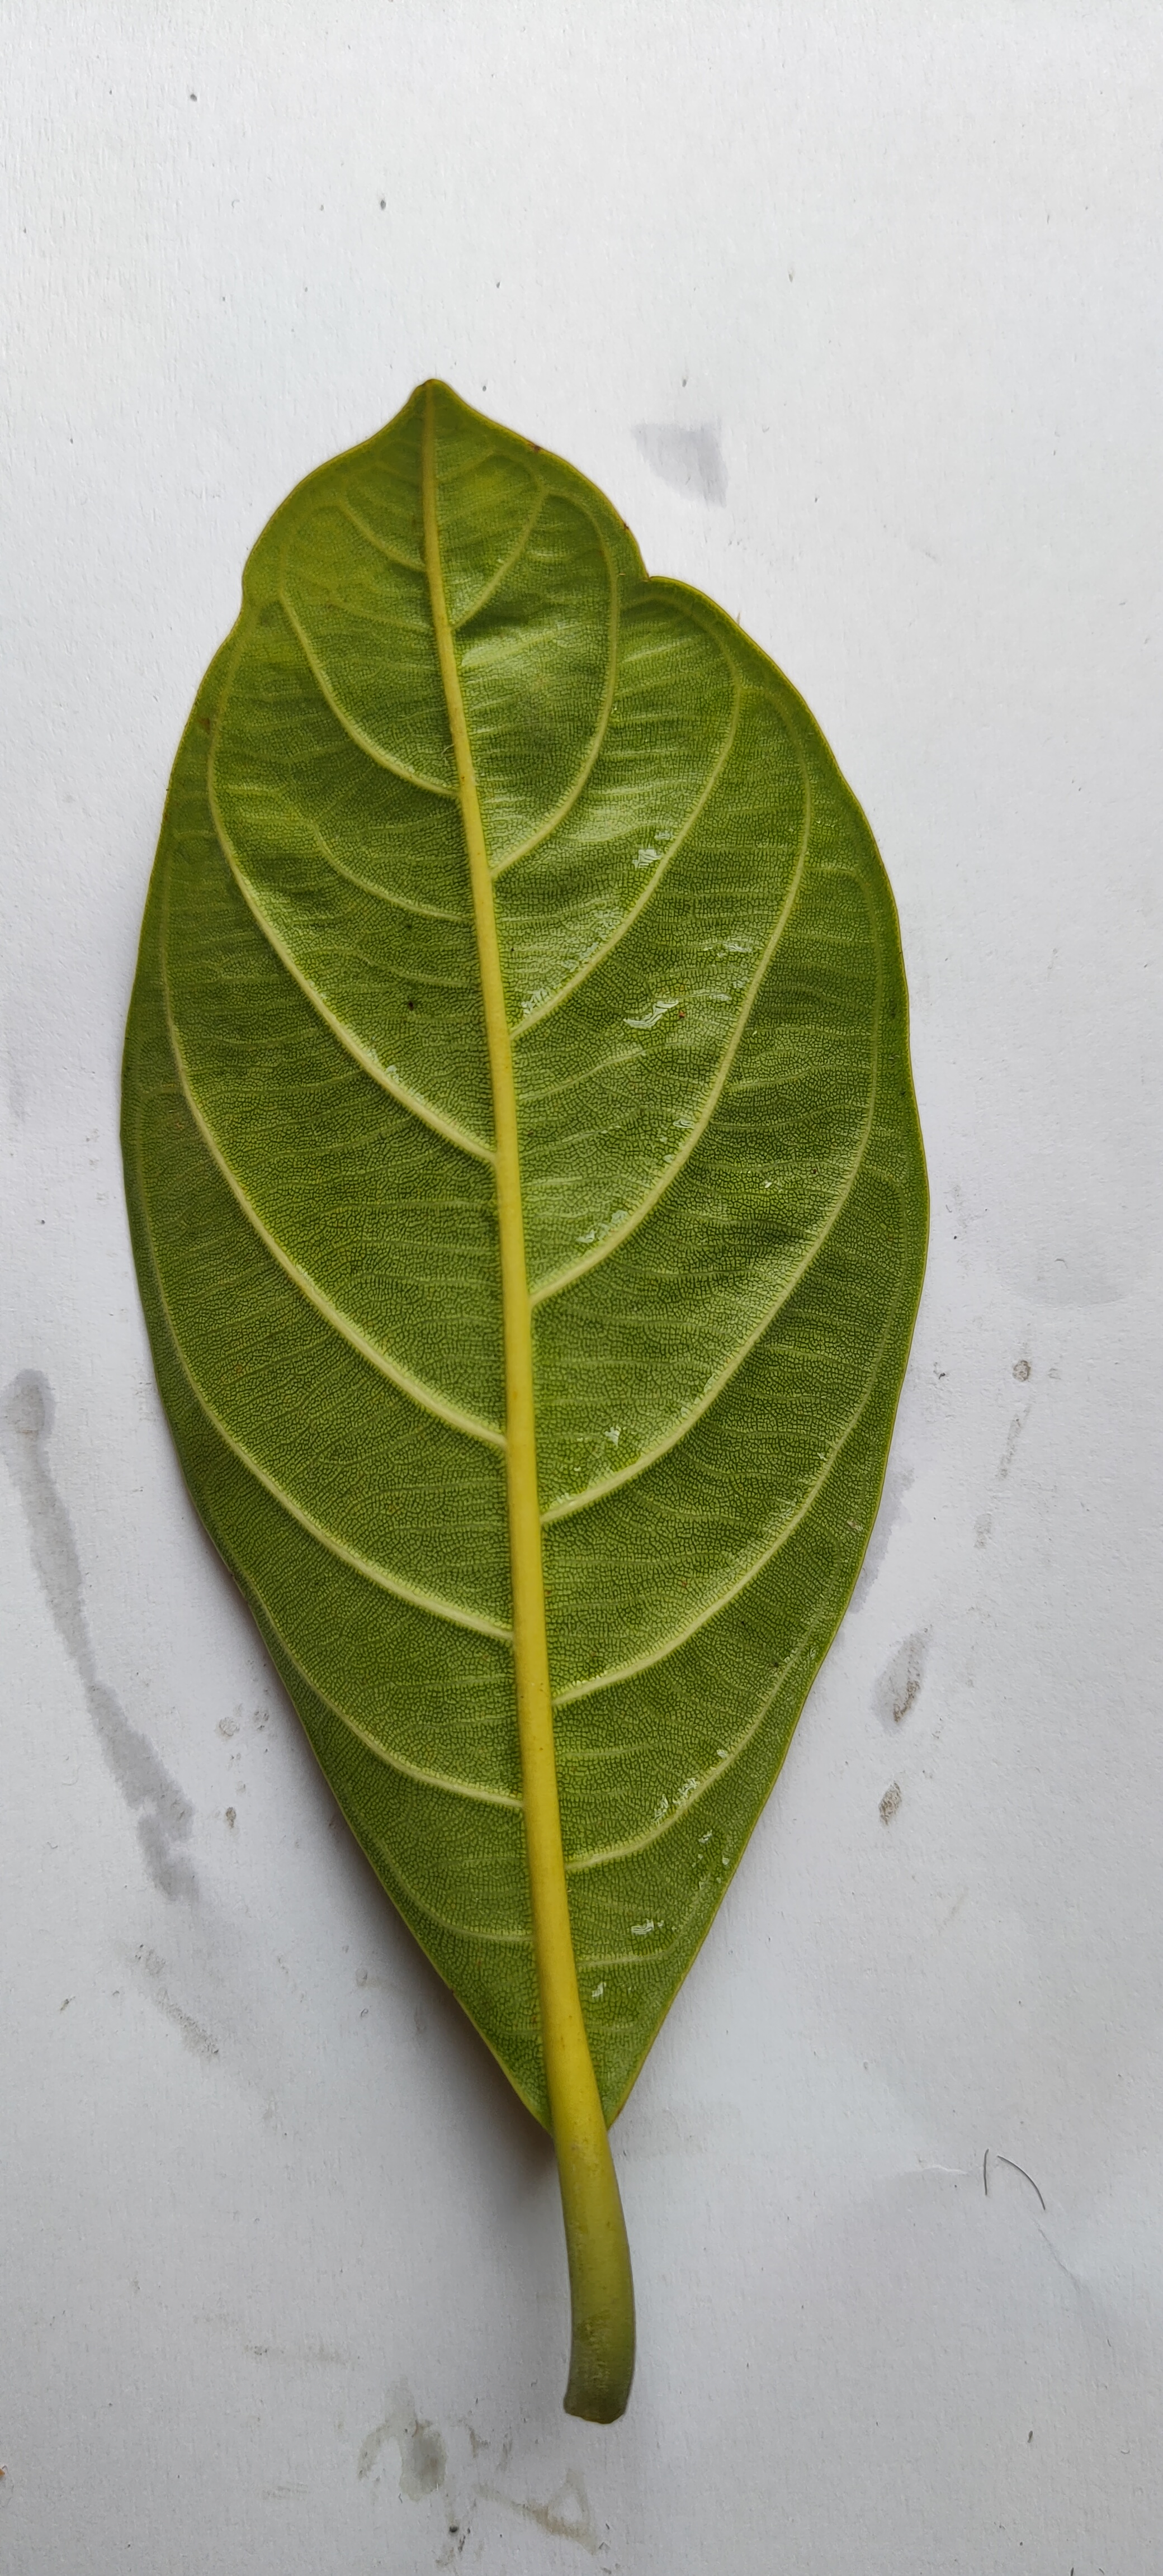
Leaf variety: Jackfruit